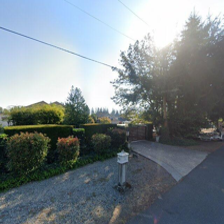
Label: streetView